Jodhpur boot

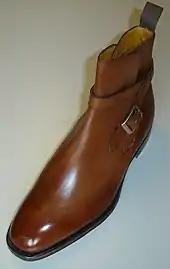

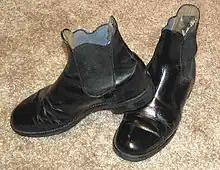
A pair of modern Jodhpur-style riding boots with elastic sides

The Jodhpur boot is an ankle boot or Chelsea boot designed as a riding boot with a rounded toe and a low heel. They originally fastened with a strap and buckle, but today the term also includes designs with straps that do not wrap entirely around the ankle and the elastic-sided design without a strap also known as Chelsea boots. A closely related riding boot design is called a paddock boot, particularly if modified to have a lace-up front. It is named after Jodhpur, the second-largest city in the Indian state of Rajasthan.